China tropical cyclone rainfall climatology

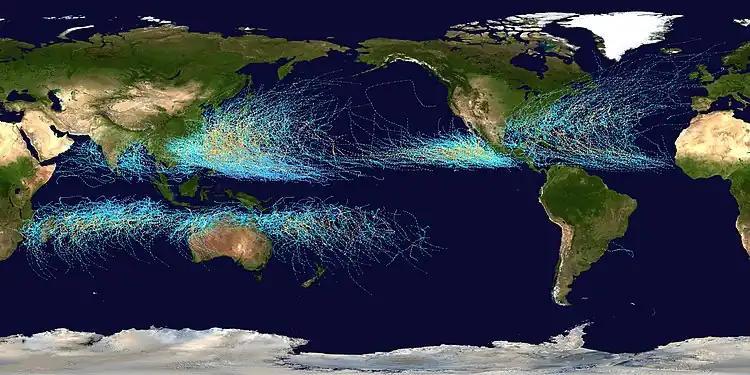
A map of all tropical cyclone tracks, encompassing the period between the years 1985 and 2005.

China is a mountainous country, which leads to rapid dissipation of cyclones that move inland as well as significant amounts of rain from those dissipating cyclones. Typhoon Nina in 1975 caused the collapse of two huge reservoirs and ten smaller dams when 1062 mm (41.81 inches) of rain fell in Henan Province during a 24‑hour period. Super Typhoon Carla was the wettest tropical cyclone on record for mainland China. Since 1957, there has been a downward trend in tropical cyclone rainfall for the country.